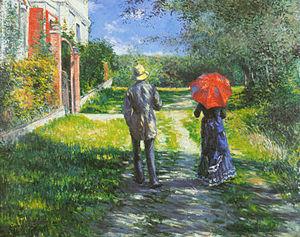
Chemin montant est une huile sur toile du peintre impressionniste français Gustave Caillebotte datant de 1881. Elle mesure 100 × 125 cm et se trouve dans une collection particulière.